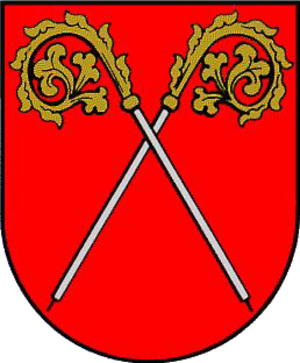
Warin est une ville allemande de l'arrondissement du Mecklembourg-du-Nord-Ouest dans l'État de Mecklembourg-Poméranie-Occidentale.